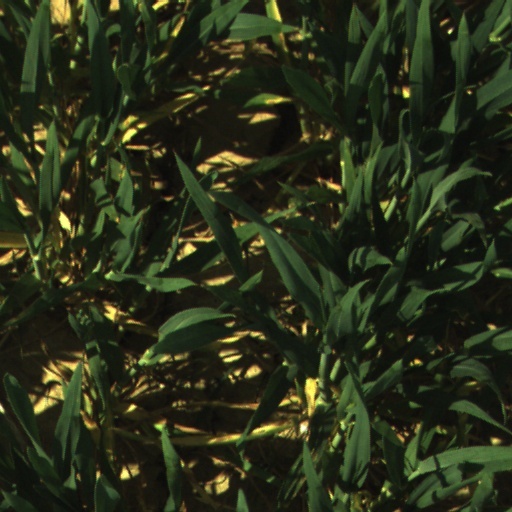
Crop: wheat